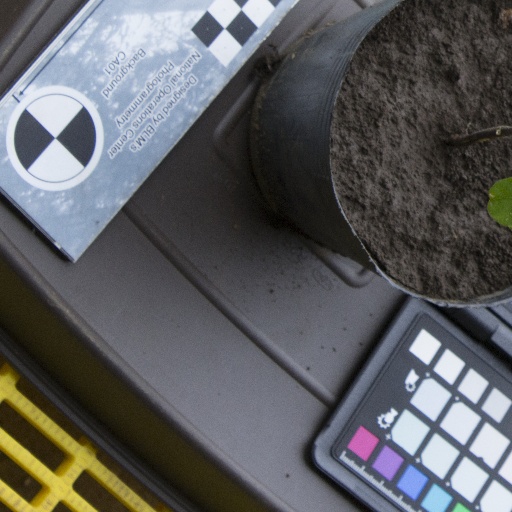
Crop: soybean